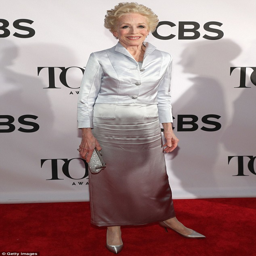
graceful through the years : actor , dressed for her age and still nailed it on the carpet